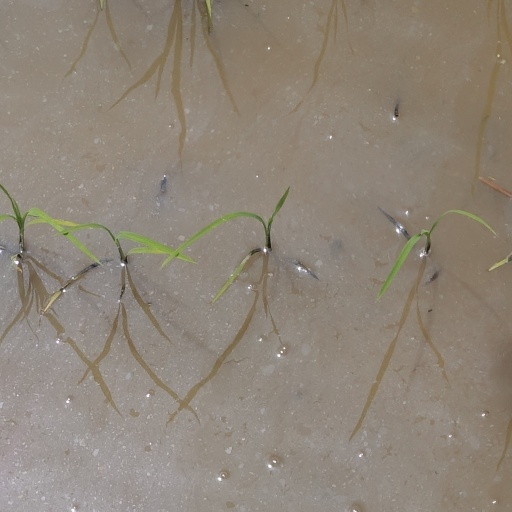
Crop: rice